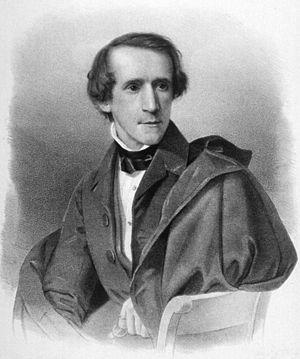
Rudolf Friedrich Johann Heinrich Wagner est un anatomiste et physiologiste allemand. Il est le co-découvreur de l'ovocyte. Ses recherches se sont concentrées sur le ganglion nerveux, les terminaisons nerveuses et le nerf sympathique.